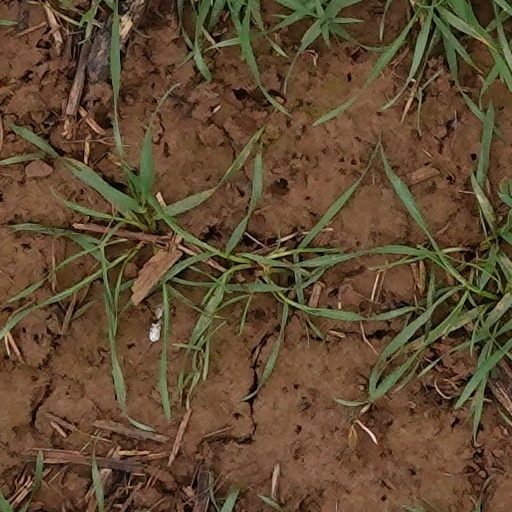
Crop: wheat